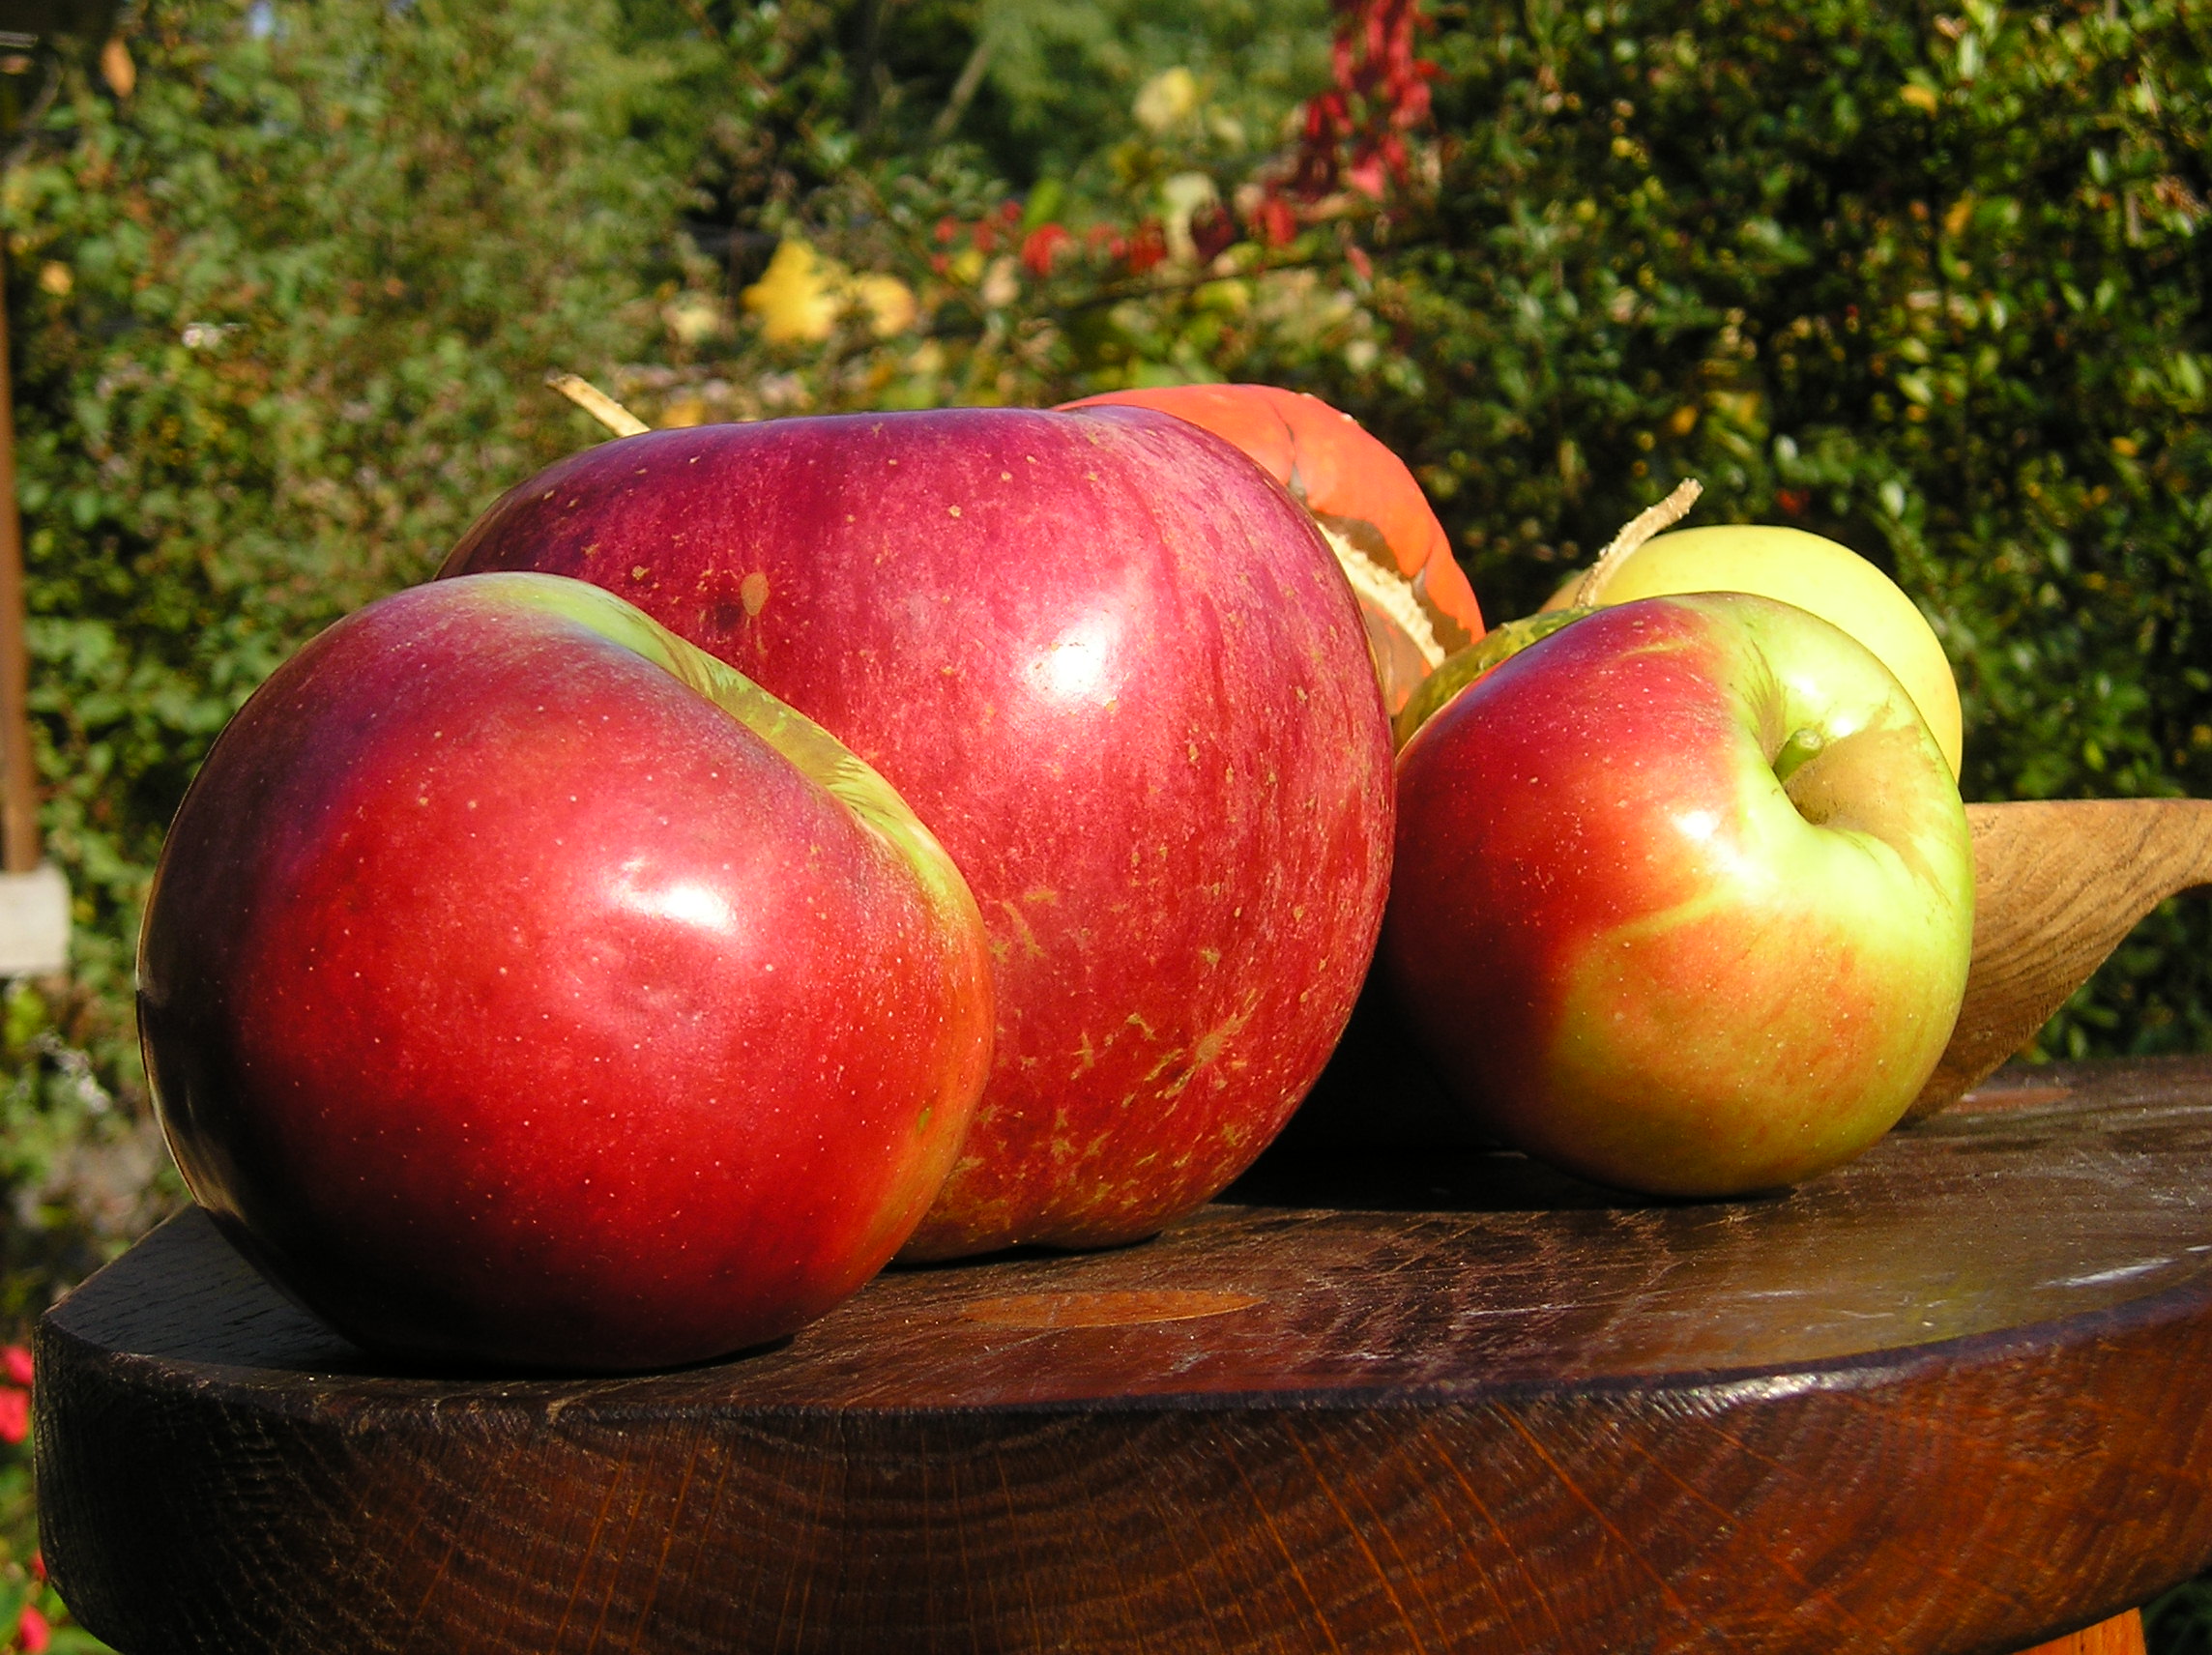
apples, old, wooden table, fruit, apple, local food, natural foods, produce, food, still life photography, plant, mcintosh, still life, peach, grass